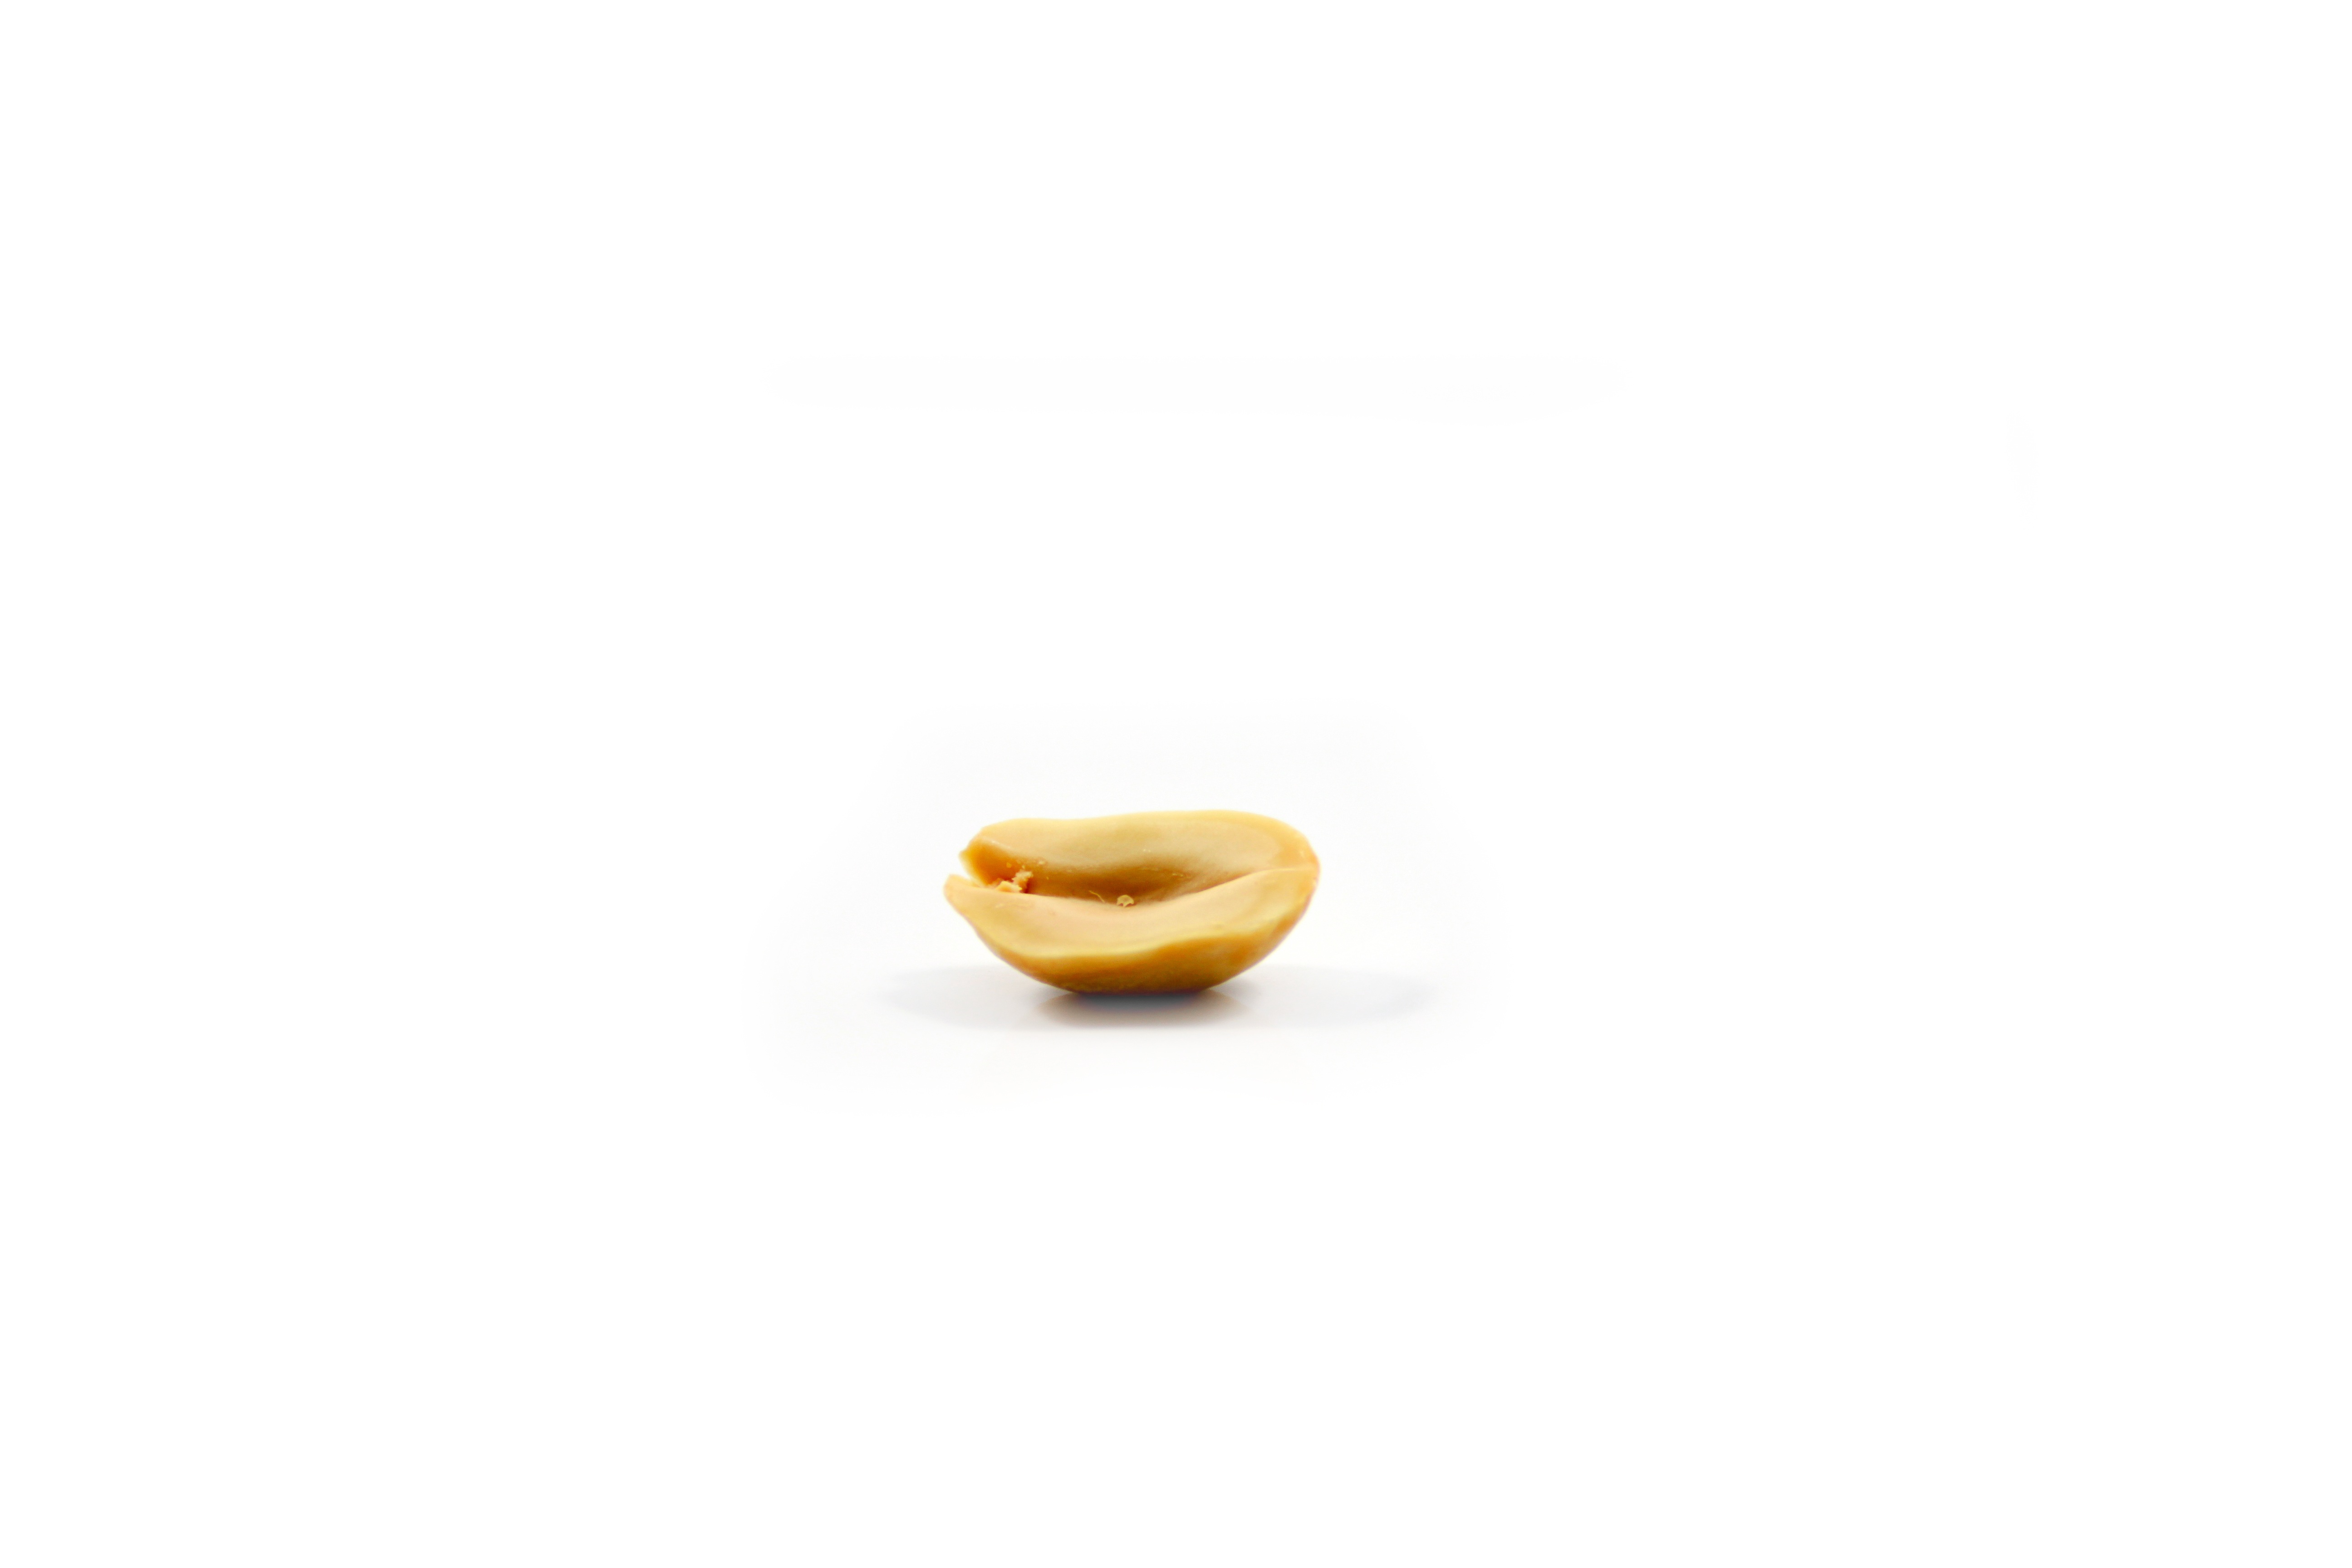
white, fruit, food, produce, dessert, jewellery, dore, peanut, flavor, white background, free image